Grace O'Malley

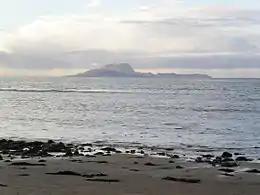
Clare Island, associated with Grace O'Malley

O'Malley was married in 1546 to Dónal an Chogaidh Ó Flaithbheartaigh, "tánaiste" or heir to the Chief of the Name of Clan Ó Flaithbheartaigh, which would have been a good political match for the daughter of the Chief of Clan Ó Máille. As Ó Flaithbheartaigh "tánaiste", Dónal an Chogaidh had expectations of one day ruling as Lord of Iar Connacht, which was roughly equivalent to modern Connemara.